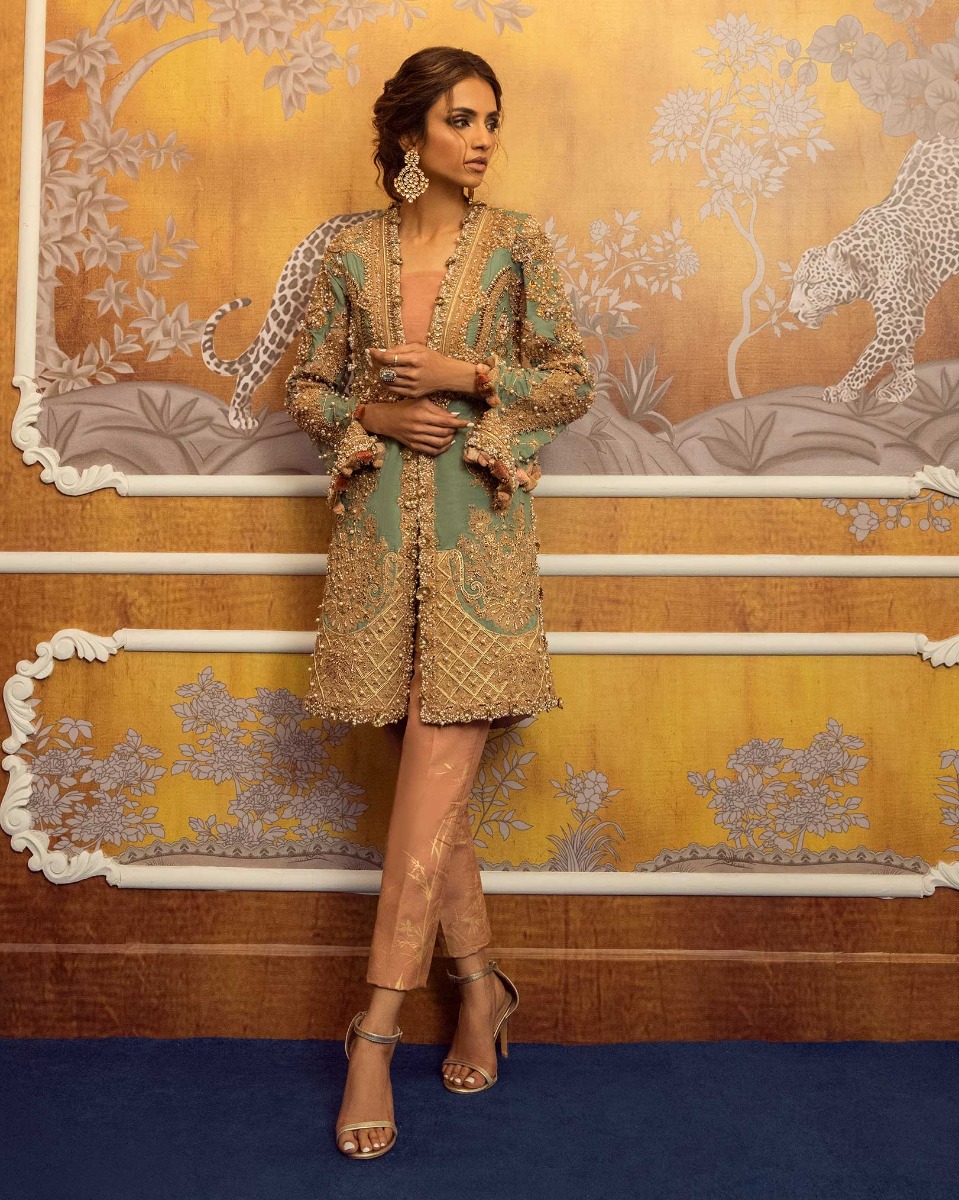
gold pakistani embroidered suit